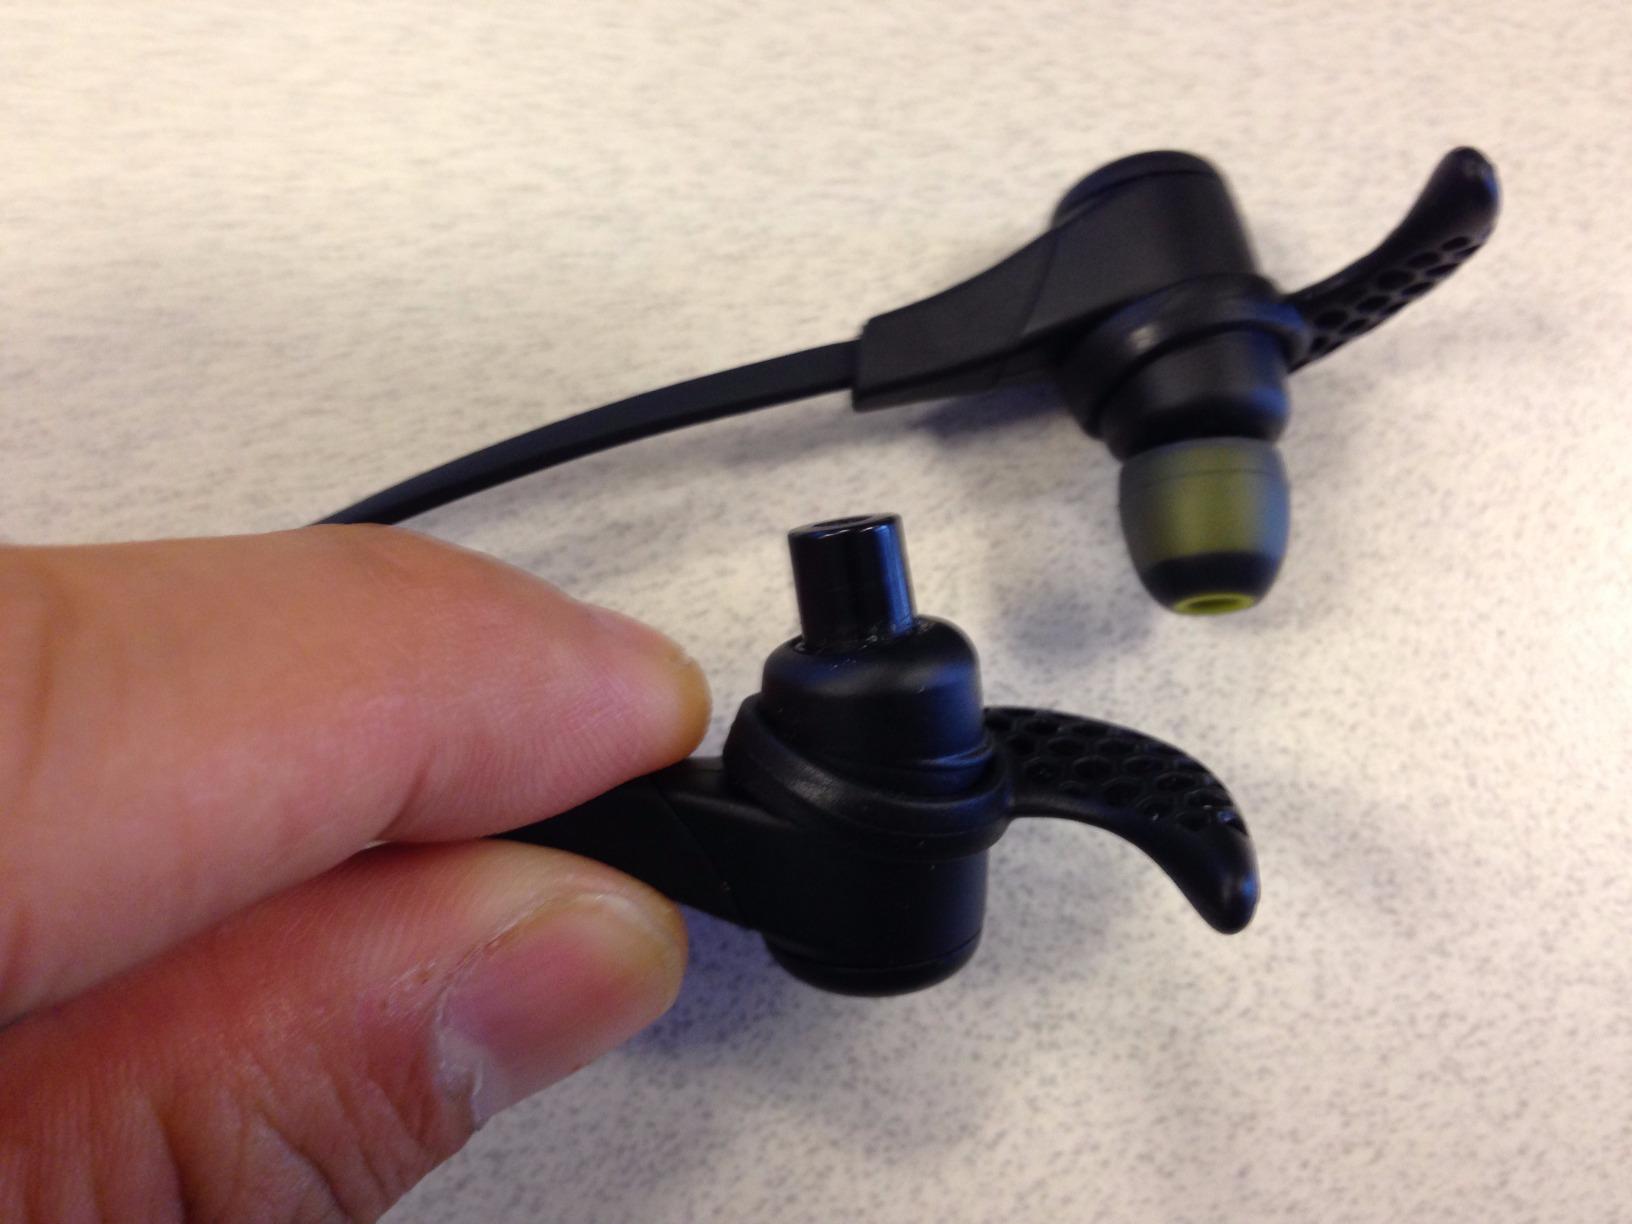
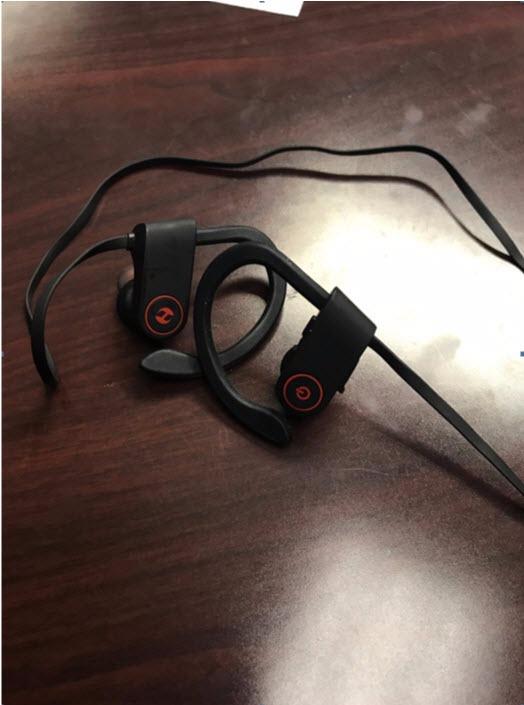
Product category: headphones
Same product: no